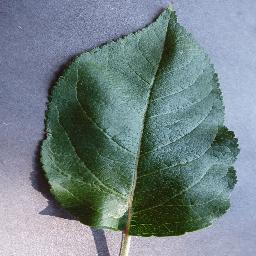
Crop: apple
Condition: healthy